Foreign policy of Vladimir Putin

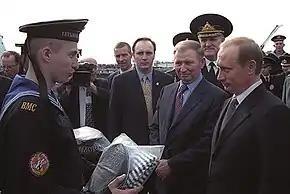
President Putin in Sevastopol (Crimea) aboard the Ukrainian Navy frigate Hetman Sahaidachny with Ukrainian President Leonid Kuchma on 18 April 2000

On 16 October 2007 Putin visited Iran to participate in the Second Caspian Summit in Tehran, where he met with Iranian President Mahmoud Ahmadinejad. Other participants were leaders of Azerbaijan, Kazakhstan, and Turkmenistan. This was the first visit of a Soviet or Russian leader to Iran since Joseph Stalin's participation in the Tehran Conference in 1943, and thus marked a significant event in Iran–Russia relations. At a press conference after the summit Putin said that "all our (Caspian) states have the right to develop their peaceful nuclear programmes without any restrictions". During the summit it was also agreed that its participants, under no circumstances, would let any third-party state use their territory as a base for aggression or military action against any other participant.